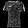
Label: T - shirt / top